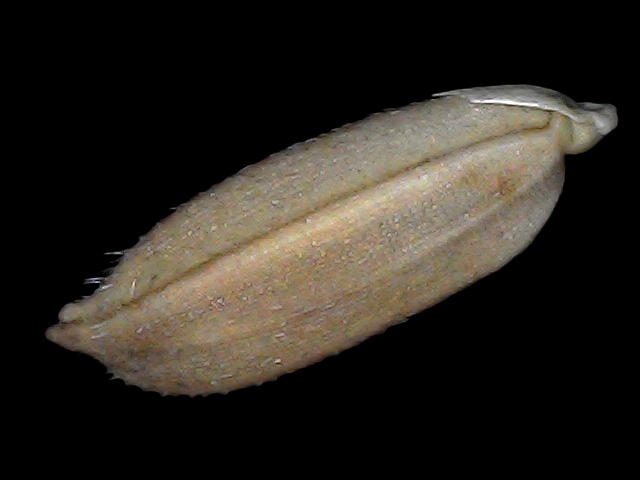
Rice variety: Br22